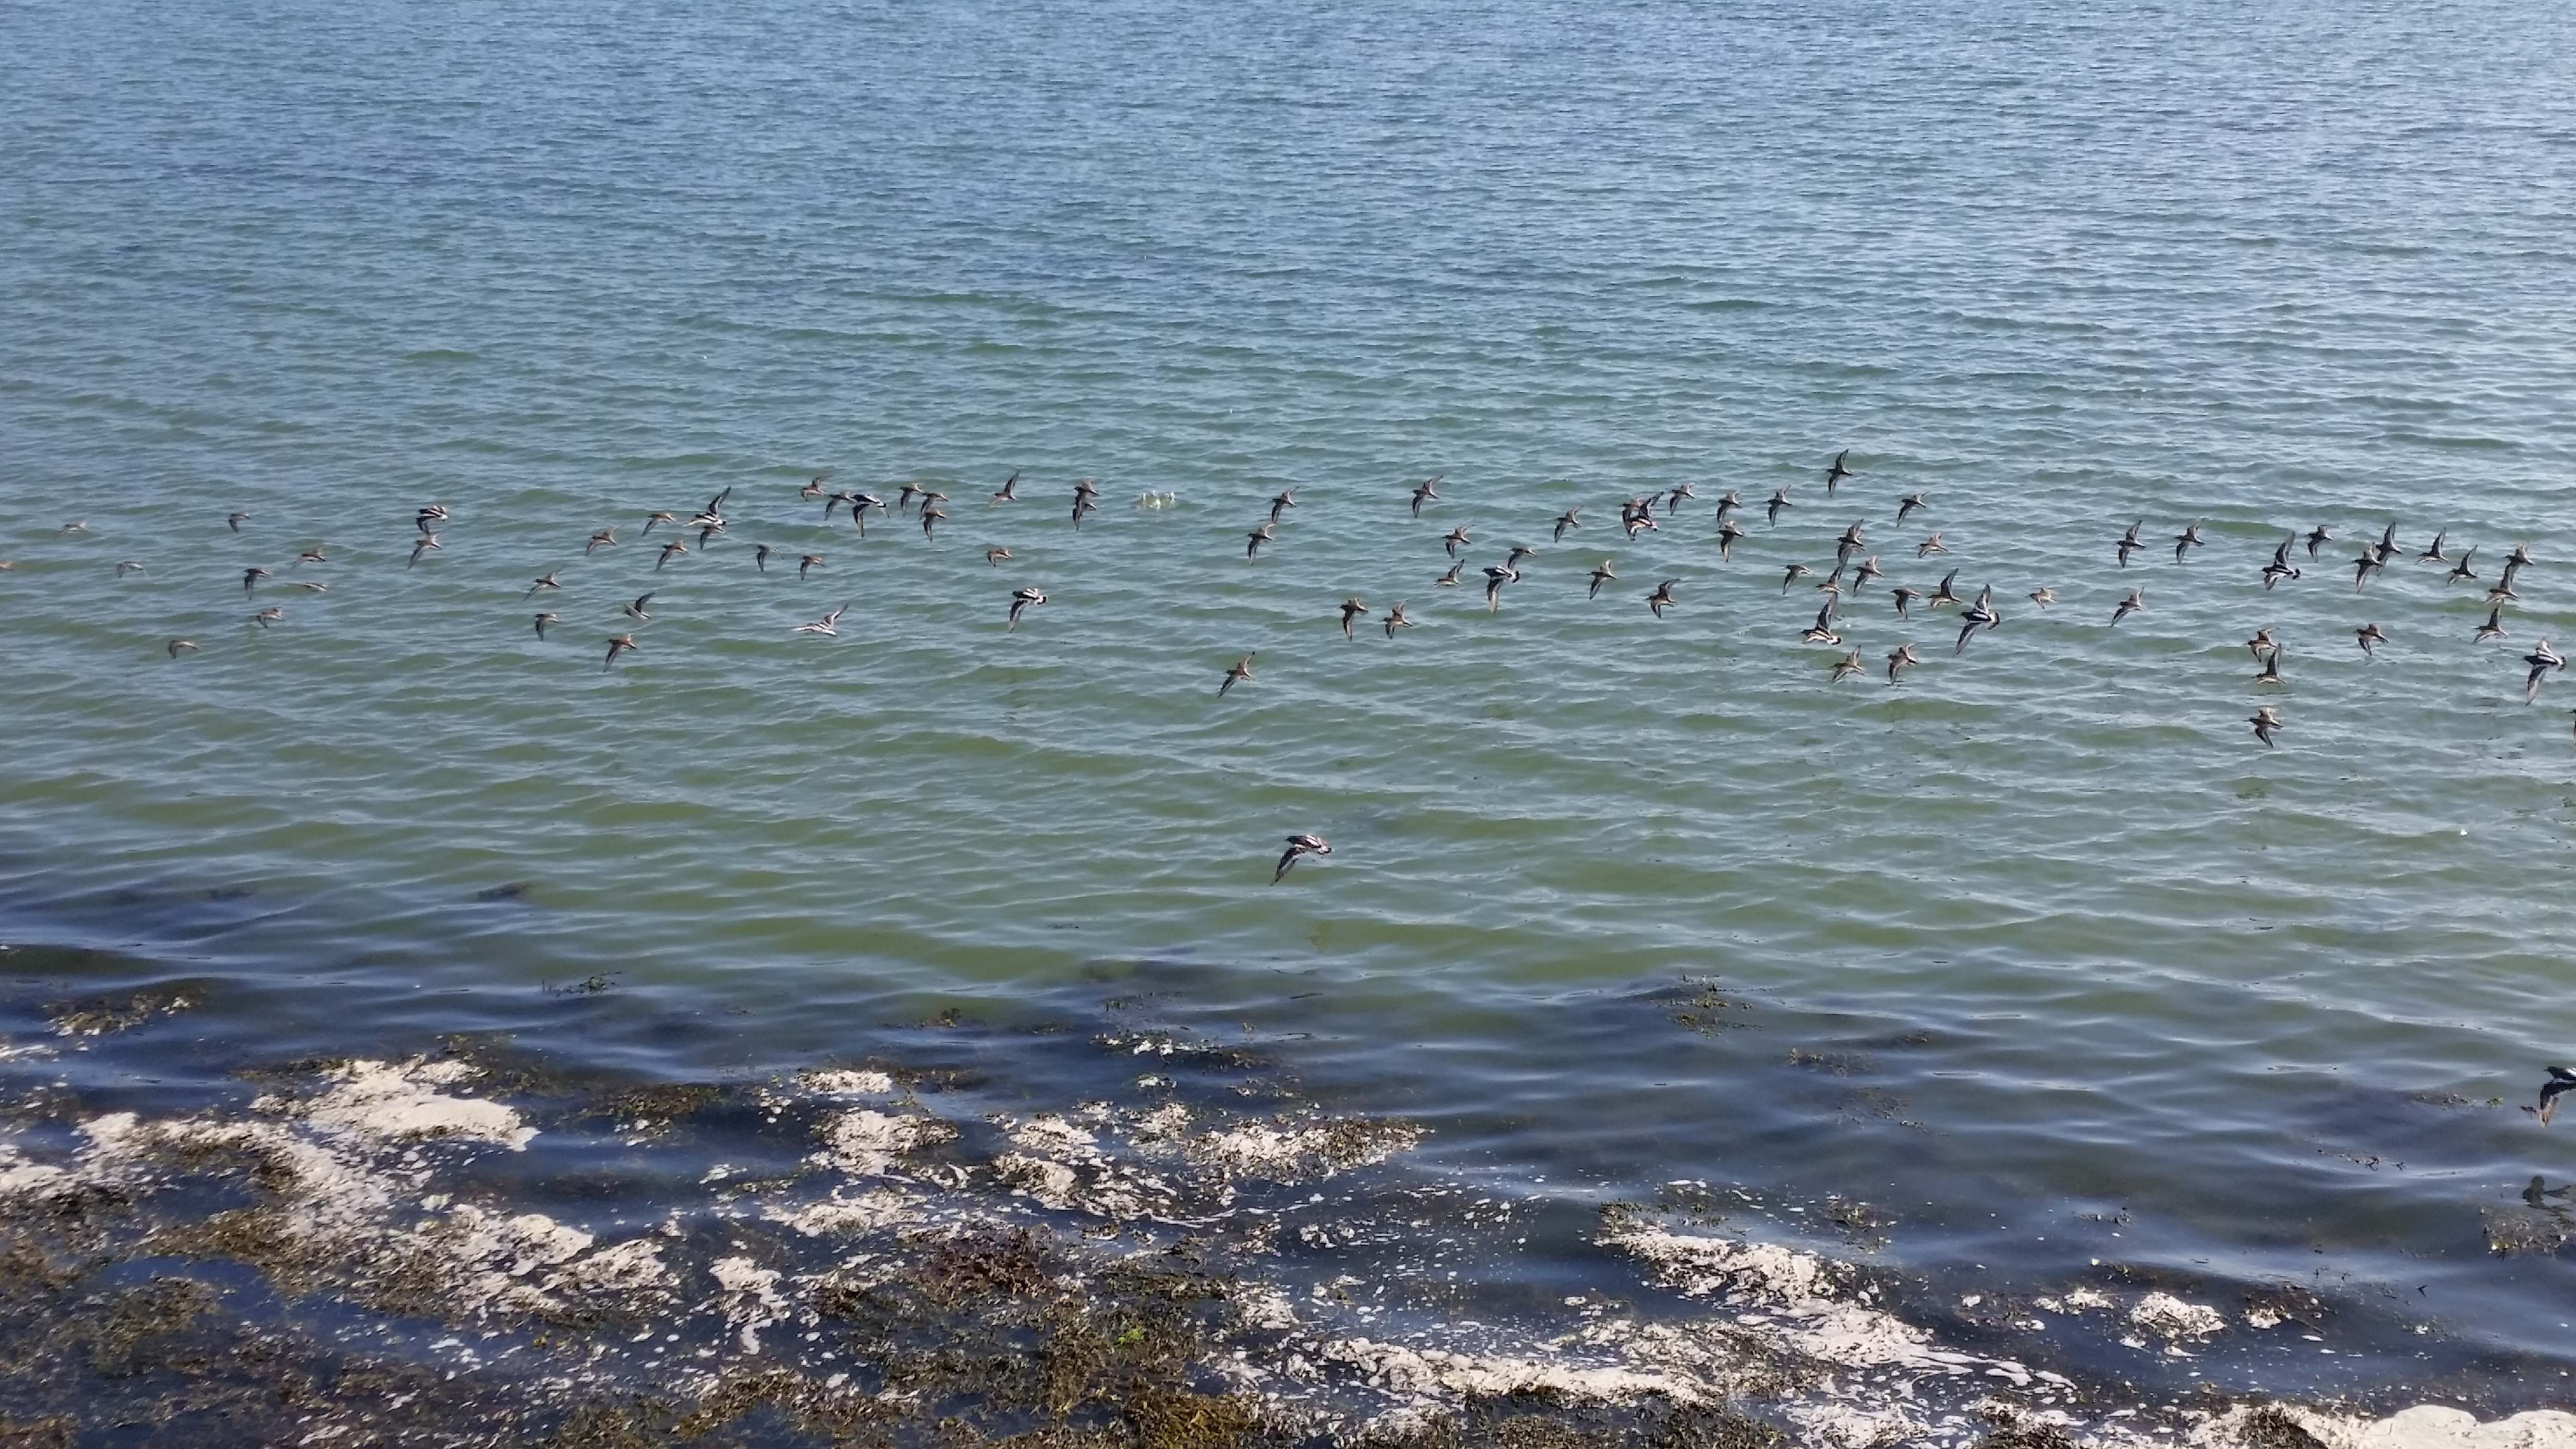
beach, landscape, sea, coast, water, nature, outdoor, ocean, bird, shore, wave, lake, flying, summer, scenic, scenery, island, birds, water bird, lan, mudflat